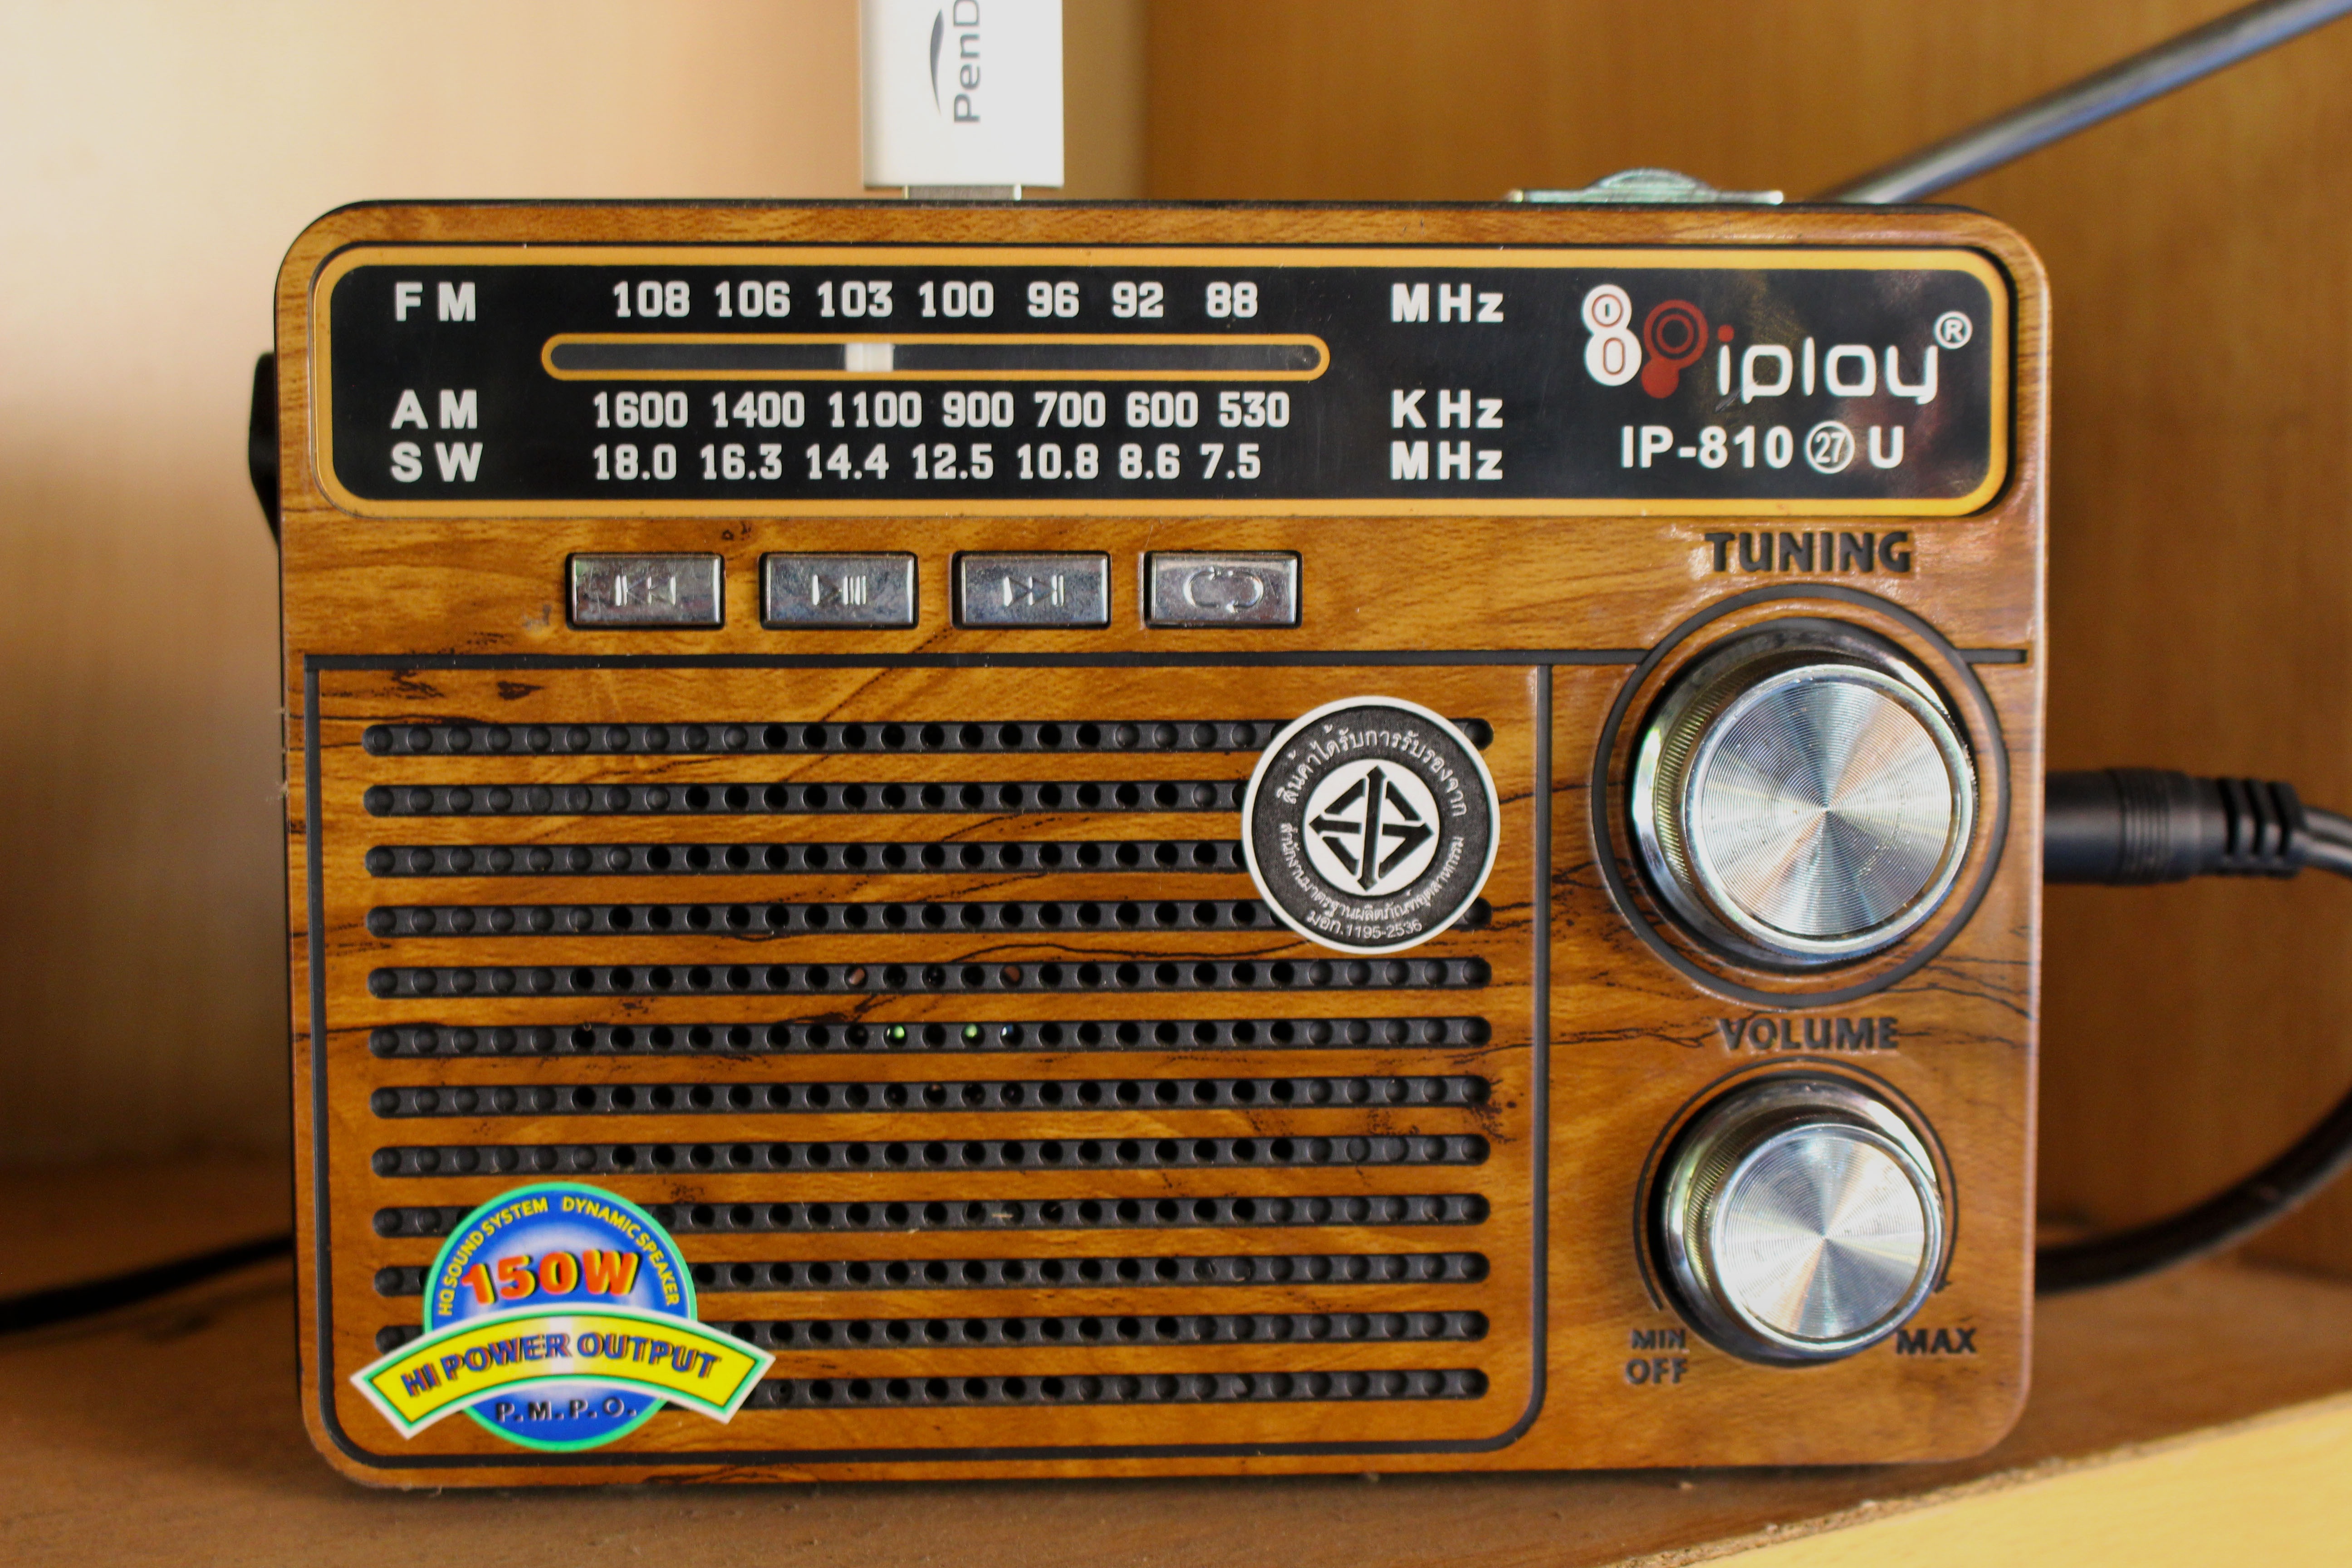
music, technology, equipment, communication, signal, speaker, radio, broadcast, electronics, audio, media, sound, broadcasting, icon, network, multimedia, wireless, transmission, transmitter, telecommunication, radio receiver, electronic device, communication device, stereophonic sound